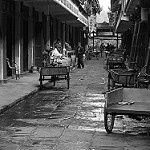
Label: B & W